The Adventurous Four

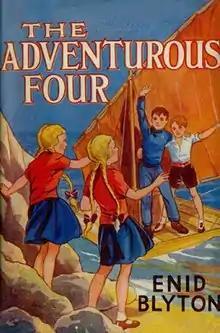
First edition (publ. George Newnes Ltd) Illustrated by E. H. Davie

In the modern versions, editors have changed the girls' names to Pippa and Zoe. The books were re-titled in 1998 as "The Adventurous Four Shipwrecked!" and "The Adventurous Four Stranded!". The short story originally appeared in the 1952 collection called "Enid Blyton's Omnibus!", which published new stories from five of Enid Blyton's well-known series, and the Adventurous Four story in it is "Off With the Adventurous Four!"; this was expanded by Clive Dickinson to form a third novel, "The Adventurous Four Trapped!".E.H. Davie and Jessie Land illustrated the two original books.